Pro Evolution Soccer 2008

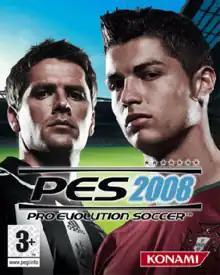
European cover, featuring Newcastle United's Michael Owen and Portugal's Cristiano Ronaldo

Pro Evolution Soccer 2008 (PES 2008), known as World Soccer: Winning Eleven 2008 in Asia and sometimes called World Soccer: Winning Eleven 11 (PS2) in North America, is an association football video game in the "Pro Evolution Soccer" series by Konami. The game was announced on 18 June 2007. Its title is different from the other "Pro Evolution Soccer" games in that it is of a year and not a version; this was due to EA Sports' "FIFA" series naming their titles with two digit numbers (i.e. 07, 08), which would seem that "PES" was a year behind "FIFA" (to non-fans which had no knowledge of the previous games of the franchise); it is also the first game to use the "PES" title for the American market, which previously used the Japanese name. It was released for Windows, Wii, Nintendo DS, PlayStation 3, PlayStation 2, PlayStation Portable, and Xbox 360. The game sold units worldwide. "PES 2008" was succeeded by "Pro Evolution Soccer 2009". This was the first game of the series to be released for the PS3 and Wii, as well as the first game in the series to be internationally available on a Nintendo home console.